Auguste Matisse

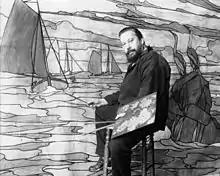
Auguste Matisse in 1918

Auguste Matisse (22 May 1866 – 19 September 1931) was a French painter. His work was part of the painting event in the art competition at the 1928 Summer Olympics and at 1924 Winter Olympics in Chamonix.